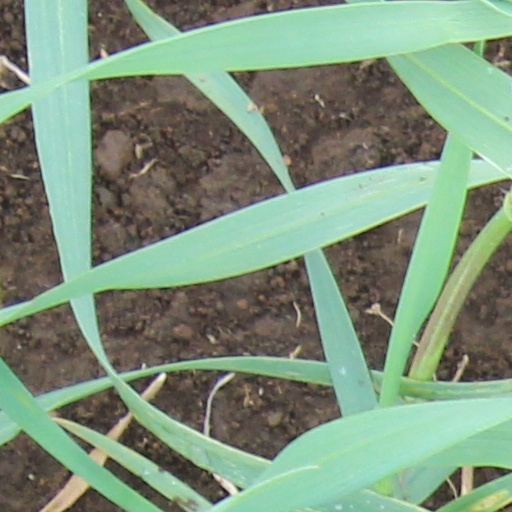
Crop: wheat